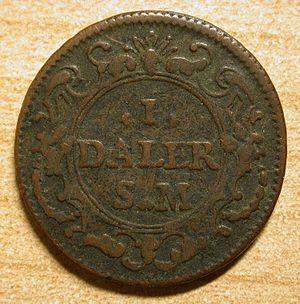
Le riksdaler est une monnaie introduite en Suède en 1534 sous le nom de daler, dérivé du thaler, et rebaptisée sous son nom définitif en 1604. Elle a été l'unité monétaire principale suédoise entre 1777 et 1873, date de son remplacement par la couronne suédoise.